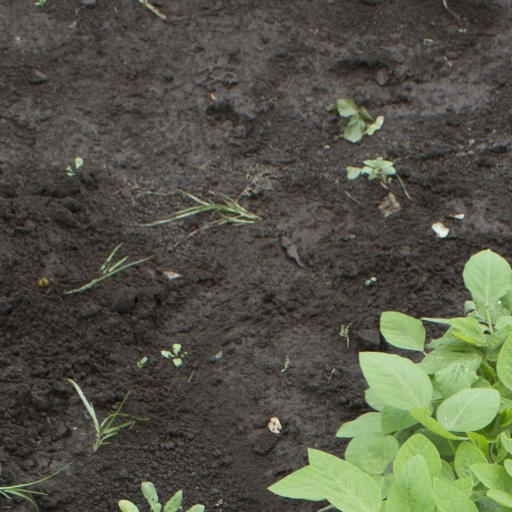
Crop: soybean